St Paul's Girls' School

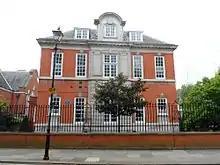
One of the main buildings of the school, in the Brook Green area

St Paul's Girls' School was founded by the Worshipful Company of Mercers in 1904, using part of the endowment of the foundation set up by John Colet, to create a girls' school to complement the boys' school he had founded in the sixteenth century. The governors hold proprietorial responsibility, and some are representatives of the Universities of Oxford, Cambridge and London.